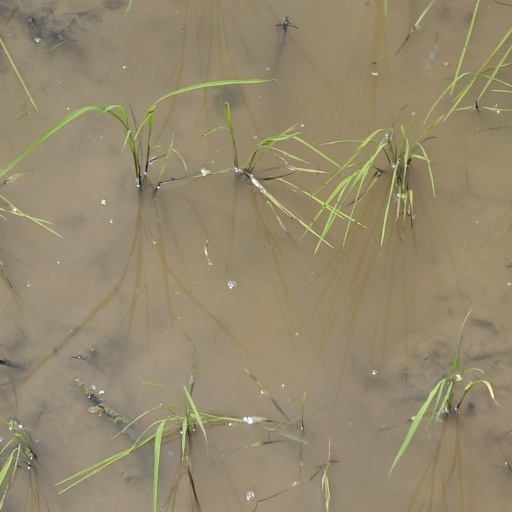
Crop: rice